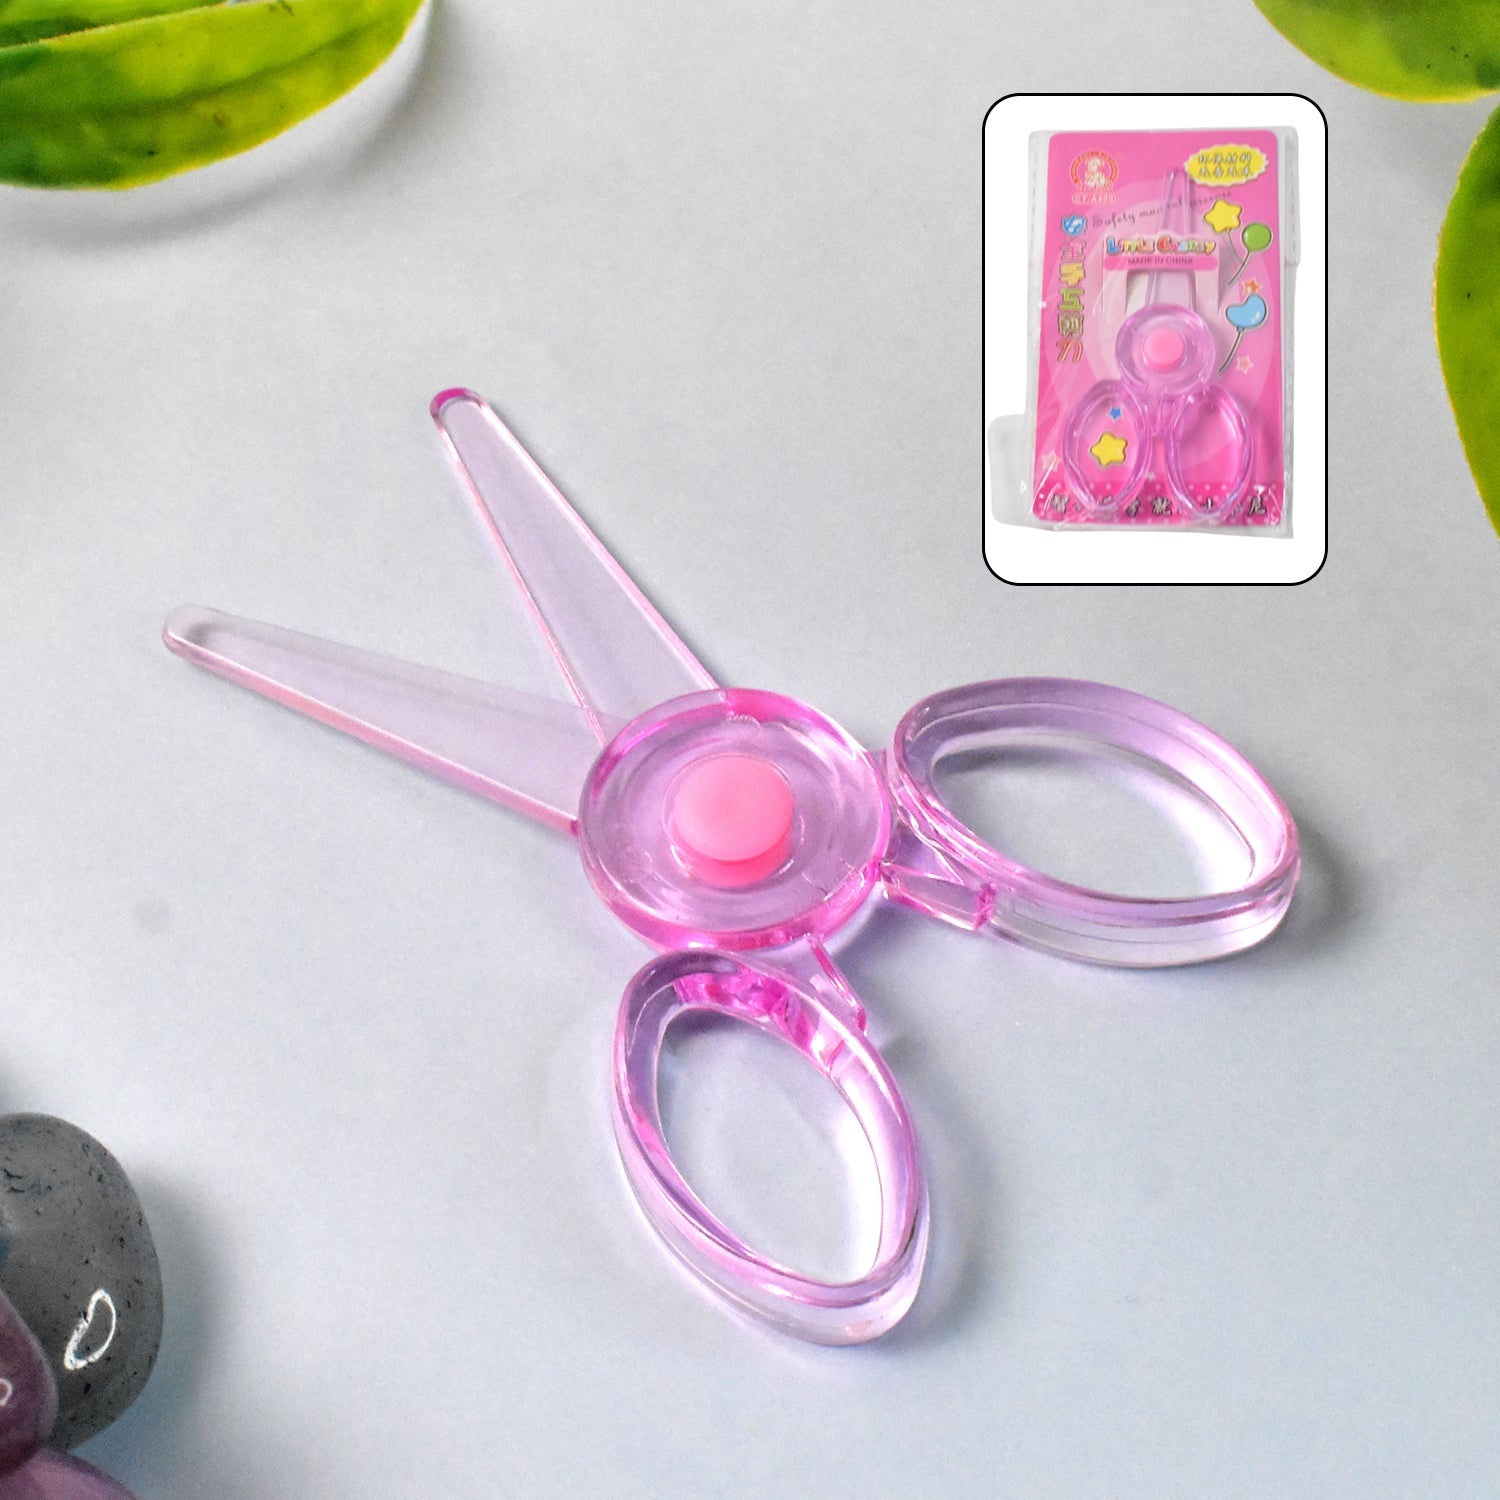
Plastic Child-Safe Scissor (1 Pc / Mix Color)
Plastic Child-Safe Scissor, Toddlers Training Scissors, Pre-School Training Scissors and Children Art Supplies (1 Pc / Mix Color ) Description :- Made of environmentally friendly plastic, non-toxic. Pre-school scissors offer round tips and plastic blades, which can only cut paper and cards. So you don't have to worry about cutting your children's fingers. For children aged 3 and older, our children safety scissors are the best way to learn how to cut. Fulfill your child’s curiosity by letting them use craft scissors even at an early age. Get these kid safety scissors to teach them how to properly cut without risking their safety. Train your kid’s fine motor skills and encourage creativity with these safety scissors for kids and teach them how to cut safely with our round edge scissors for kids. These are perfect for both home and classroom scissor activities, for a variety of decorative crafts. Keywords :- Safety Scissors , Non-Sharp Scissors , Crafting Scissors , Cutting Tool , Child-Friendly Scissors , Kids Craft Scissors , School Scissors , Pink Scissors , Toy Scissors Dimension :- Volu. Weight (Gm) :- 22 Product Weight (Gm) :- 9 Ship Weight (Gm) :- 22 Length (Cm) :- 10 Breadth (Cm) :- 6 Height (Cm) :- 1
Brand: Nida Wellness Private Limited
Category: Arts & Entertainment > Hobbies & Creative Arts > Arts & Crafts > Art & Crafting Tools > Craft Cutting & Embossing Tools > Craft & Office Scissors > Paper Scissors